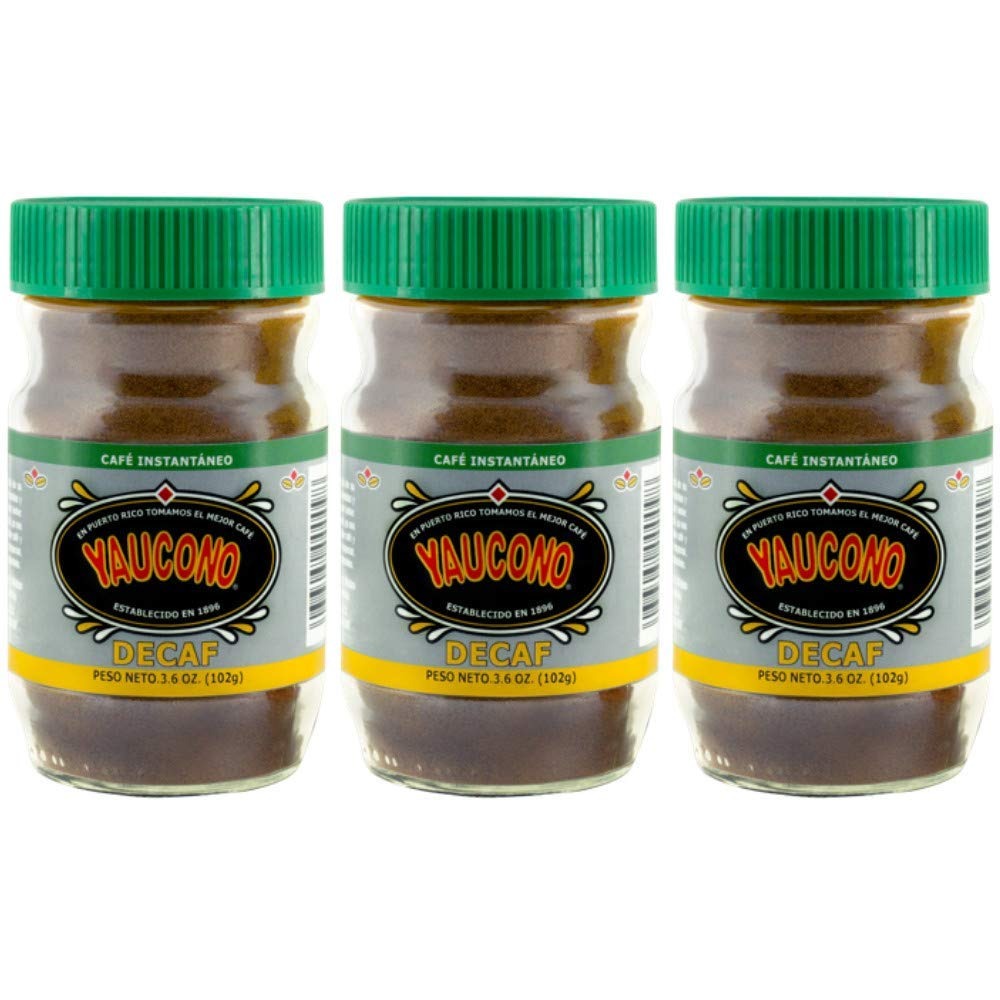
Item Name: Yaucono Instant Decaf Coffee in Glass Jar, 3.6 Ounce (Pack of 3)
Bullet Point 1: Three 3.6 oz jars of Yaucono instant decaffeinated coffee
Bullet Point 2: Tasting profile: Medium-tasting roast mixed with prime coffee. Smooth and Balanced
Bullet Point 3: Hand picked beans toasted perfectly and processed to an ultra fine grind giving exquisite taste
Bullet Point 4: The number 1 coffee choice for most Puerto Rican households for decades
Bullet Point 5: Convenient and quick preparation for the on-the-go coffee lover, just add hot water and any mixture to desired taste
Product Description: <b>ABOUT THE COFFEE</b><br><br><b>Tasting Profile: </b>It has the perfect medium-tasting roast mixed with prime coffee. Balanced flavors; smooth and balanced. Its careful preparation and taste has made it the favorite for generations. Available in regular, decaf, instant and espresso.<br><br>Yaucono is an iconic brand which represents both our coffee culture and tradition. For decades it has been the number #1 coffee of choice for most Puerto Rican households. Smooth and balanced, Yaucono's hand picked beans are toasted to a perfect roast and processed to an ultra fine grind resulting in its exquisite taste.<br><br><b>ABOUT THE BRAND</b><br><br>Since the peninsular Miguel Ruiz arrived in Puerto Rico in 1896 the history of Yaucono was being written. It is a story with its difficulties and its threads of glory. After a decline in exports and an increase in the production costs, by 1910 Puerto Rican coffee had regained most of its traditional European markets. It was then when Don Miguel brought his nephew Tiburcio Jiménez from Spain to work with him at the rudimentary roasting he established in Miramar, in the capital city of San Juan.<br>From then on, Yaucono grew to be an iconic brand; one which represents our coffee culture and tradition. This is the coffee that has been in every Puerto Rican household, and continues to be preferred by customers. This is why Don Quique used to sing, and we all still sing: “¡Por el gustito yo lo sé, Yaucono es el mejor café!” (One taste and you will know, the best coffee is Yaucono!)
Value: 10.8
Unit: Ounce

Price: 4.78